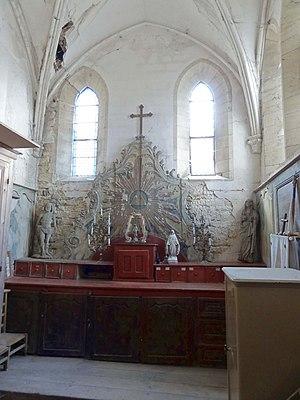
Sacristie, vue vers le nord.
L'église Saint-Josse est une église catholique paroissiale située à Parnes, dans l'Oise, en France. Sa construction à partir de 1089 fut motivée par l'attrait des reliques de saint Josse exercé sur les pèlerins. L'église qui lui avait précédée était dédiée à saint Martin, mais ce premier vocable tomba dans l'oubli. De dimensions généreuses par rapport à la taille du village, l'église Saint-Josse est un édifice très complexe, et sa forme actuelle n'est que le fruit des remaniements successifs. Ceci n'empêche pas une construction soignée et des qualités architecturales indéniables. L'église réunit des parties marquées par les différents stades d'évolution de l'architecture gothique, et possède notamment un portail flamboyant d'une grande richesse sculpturale. D'autre part, l'abside romane édifiée vers l'an 1100 avec son cul-de-four nervé et ses arcatures décoratives est tout autant d'un grand intérêt archéologique. Les parties basses du clocher et l'étage de beffroi remontent à la même époque. L'édifice a été restauré pendant les années 1860-1870, et est classé monument historique depuis 1913.